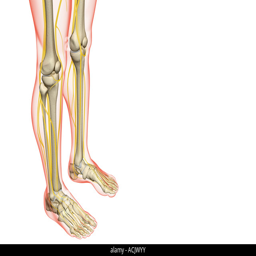
the nerves of the leg